Vehicle registration plates of Germany

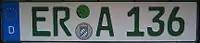
Plate for tax-exempt vehicles

When owners choose to deregister their vehicle, the officer at the local authority will want to see the licence plates with defaced seals on them as proof that the plate can no longer be used in public. For this purpose, special machines are available for use at the registration office. Once defaced, the plates may only be used legally on public roads for one return journey to the owner's residence. If a vehicle is to be deregistered and a new one registered to the same owner, it is possible to swap the licence plate from old to new within the same process. Documentation and fees are necessary nonetheless, and neither vehicle should be used to reach the authority, as the assignment of the number changes by the minute.